Mario C. Lugones

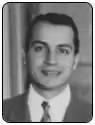

Mario C. Lugones (born 13 August 1912 – 1 October 1970 Buenos Aires) was an Argentine film director of the classical era of Argentine cinema. He directed films such as the 1950 film Abuso de confianza.